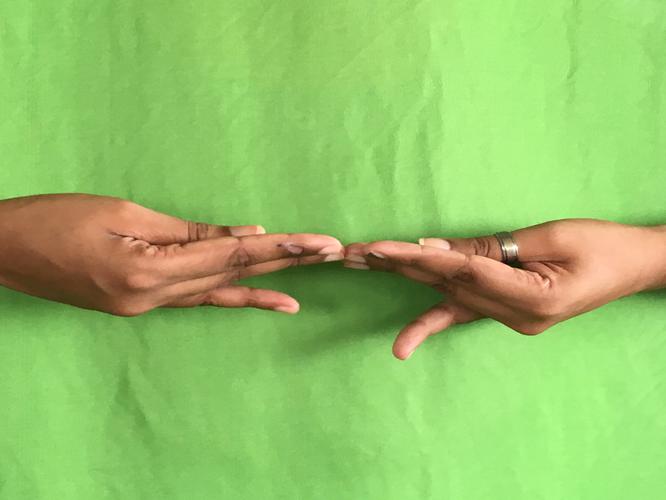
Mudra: Khatva
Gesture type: double_hand